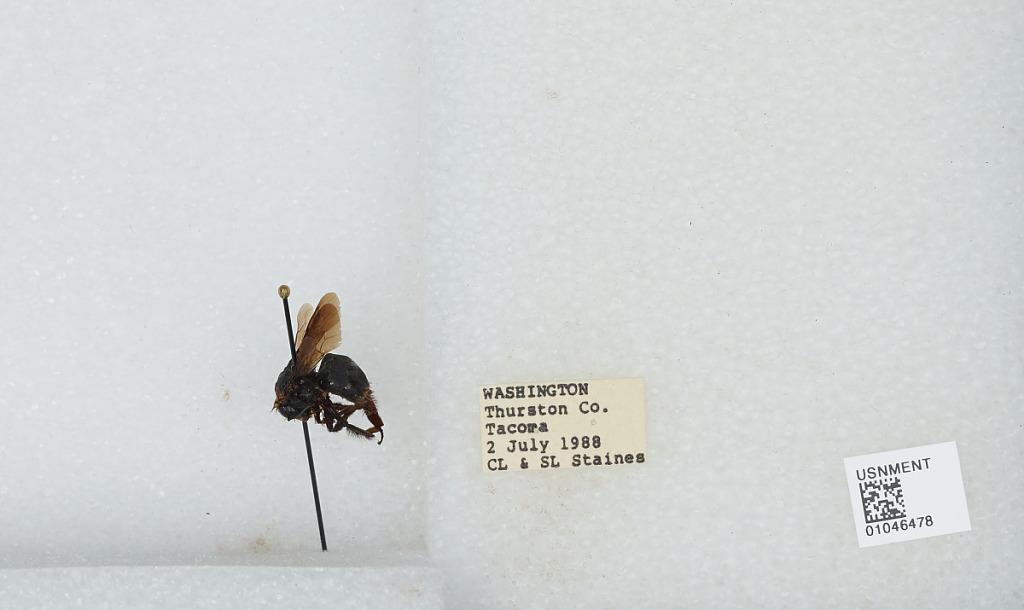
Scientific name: Bombus sp.
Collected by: C. Staines & S. Staines
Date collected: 1988-7-2
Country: United States
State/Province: Washington
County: Pierce
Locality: Tacoma
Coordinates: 47.2414, -122.459